Ross Dallow

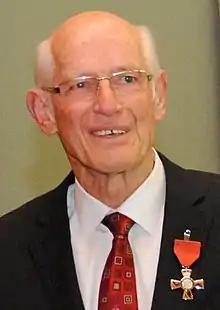
Dallow in 2013

Ross Philip Dallow (4 December 1937 – 20 July 2020) was a senior member of the New Zealand Police who had an important influence on improved race relations in Auckland. He was also an Auckland local government politician.